Karl Dönitz

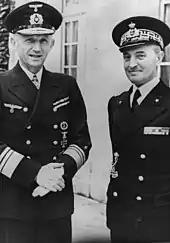
Dönitz and his Italian counterpart Admiral Angelo Parona in 1941

On 27 May 1916, Dönitz married a nurse named Ingeborg Weber (1893–1962), the daughter of the German general Erich Weber (1860–1933). They had three children, whom they raised as Protestant Christians: a daughter named Ursula (1917–1990) and their sons Klaus (1920–1944) and Peter (1922–1943).